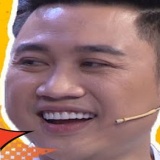
ca sĩ Don Nguyễn